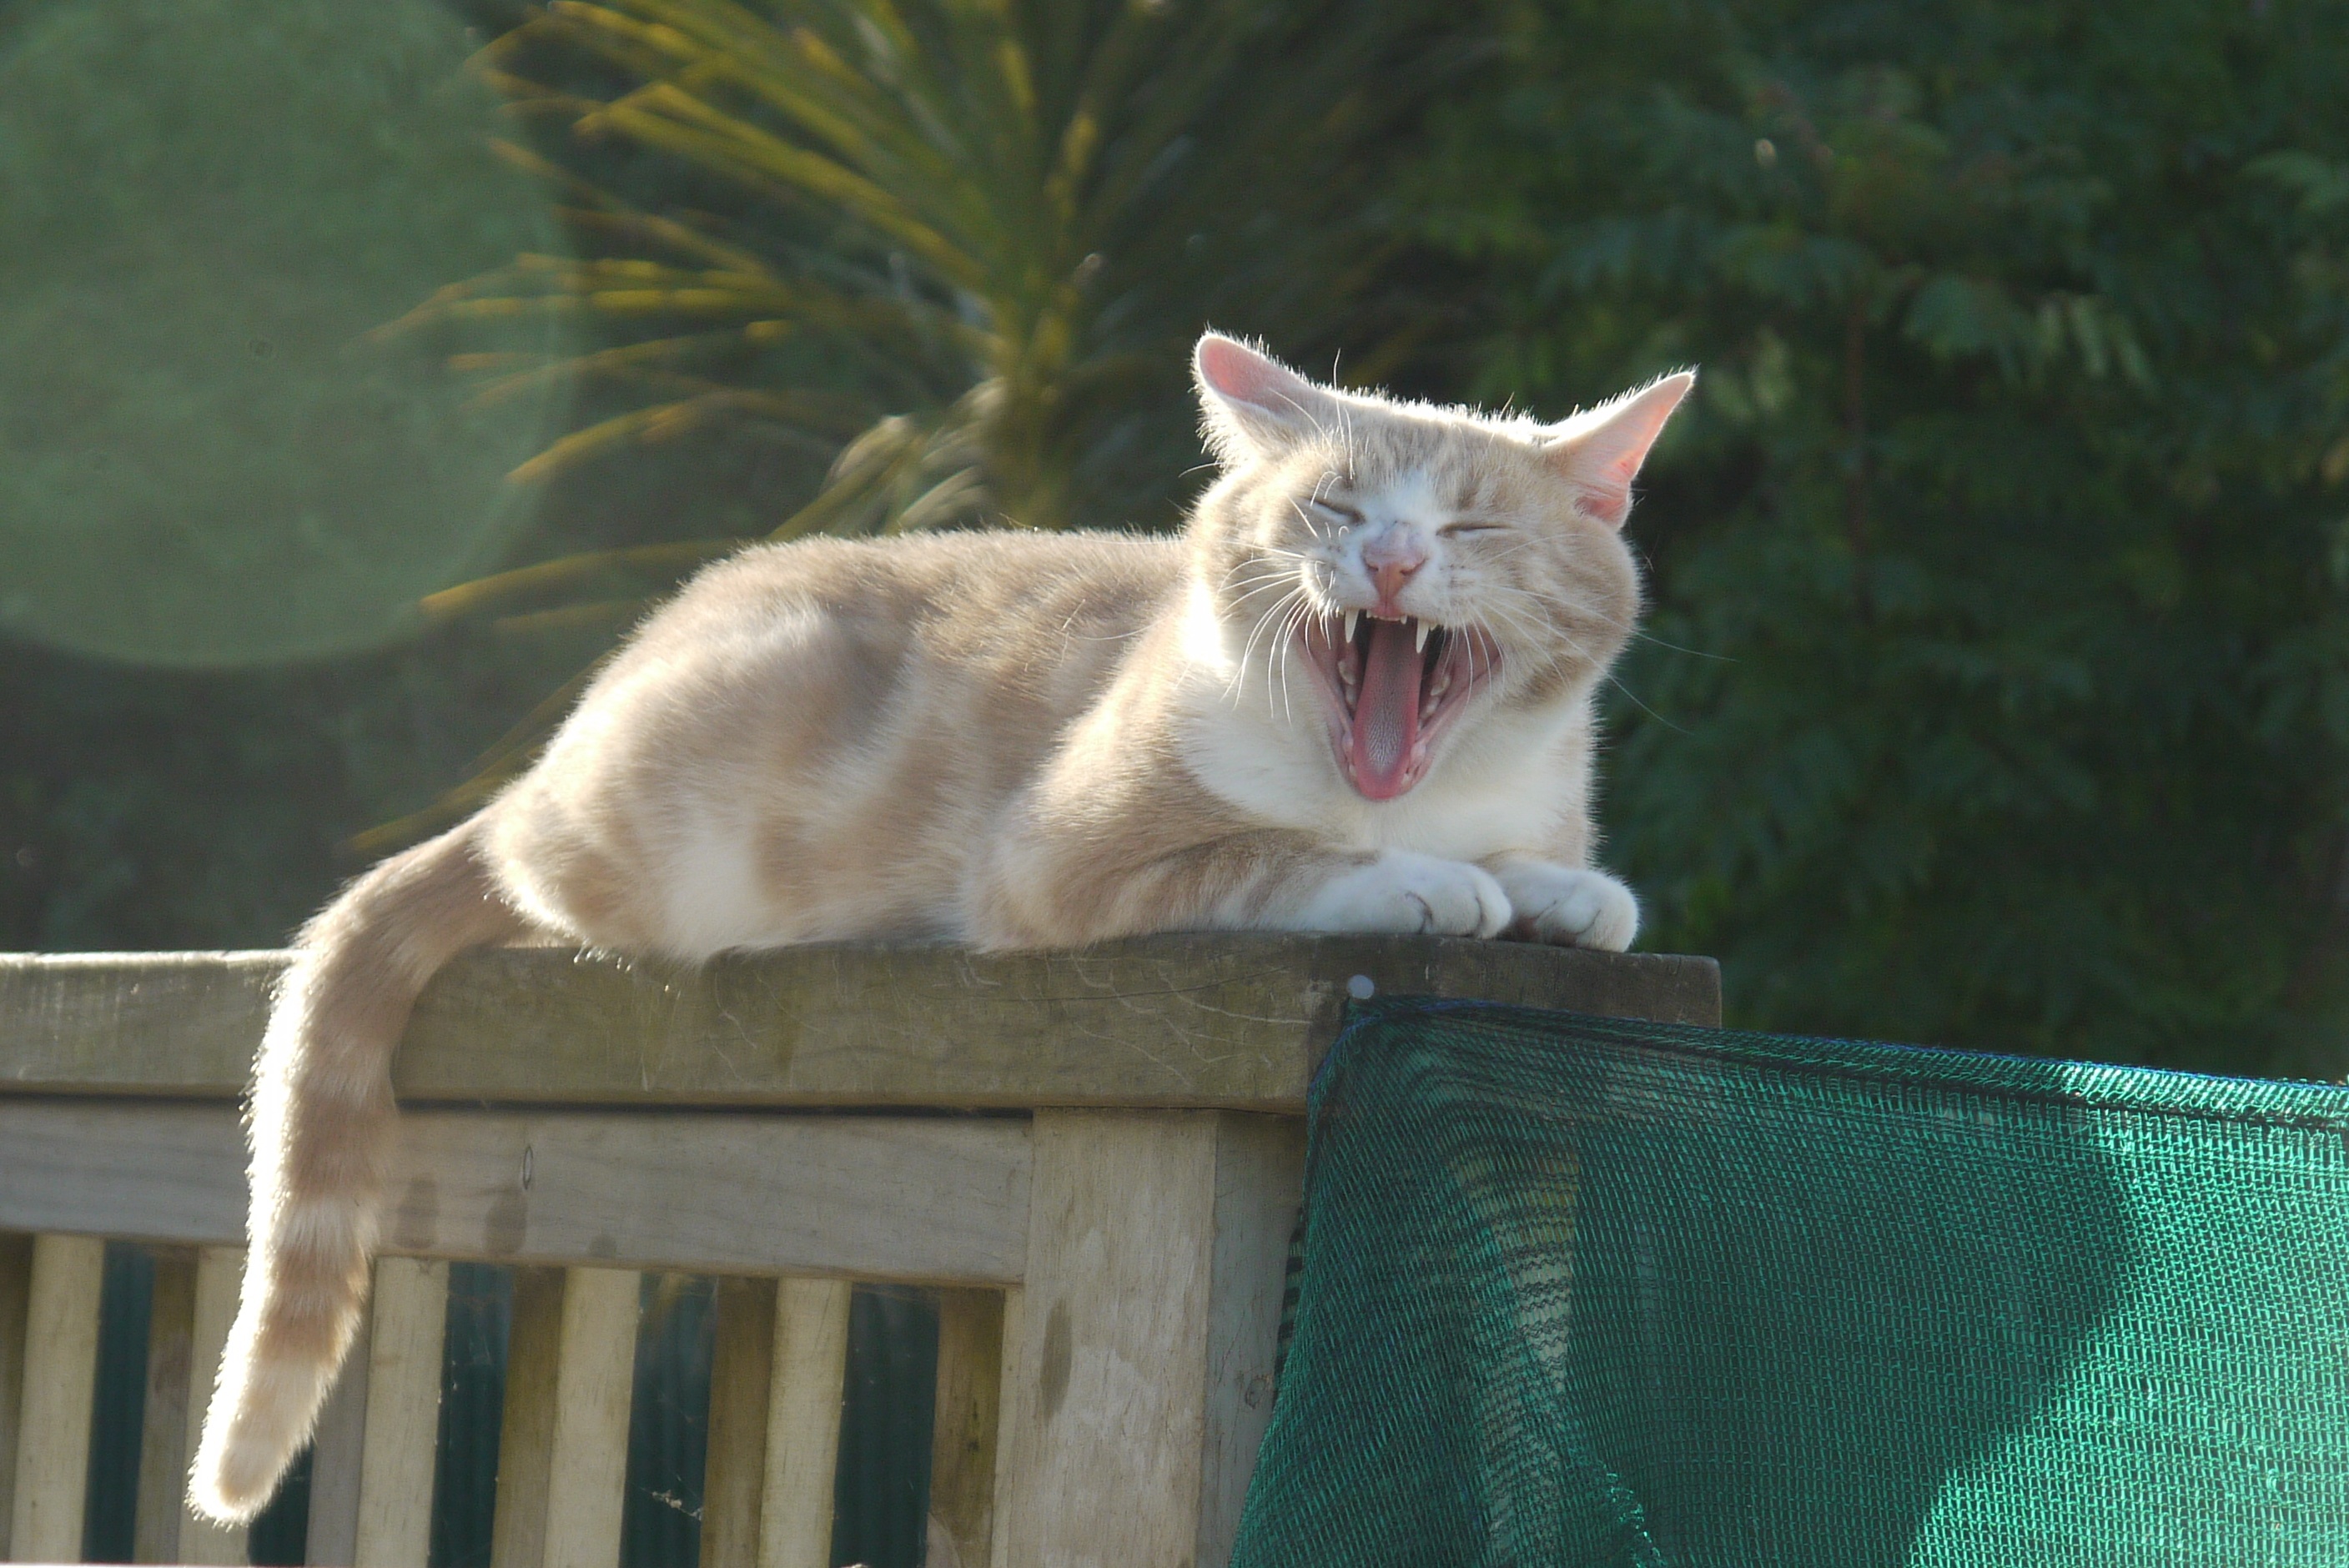
animal, cute, pet, cat, feline, mammal, fauna, yawn, whiskers, vertebrate, funny, domestic, teeth, yawning, ginger, funny cat, small to medium sized cats, cat like mammal